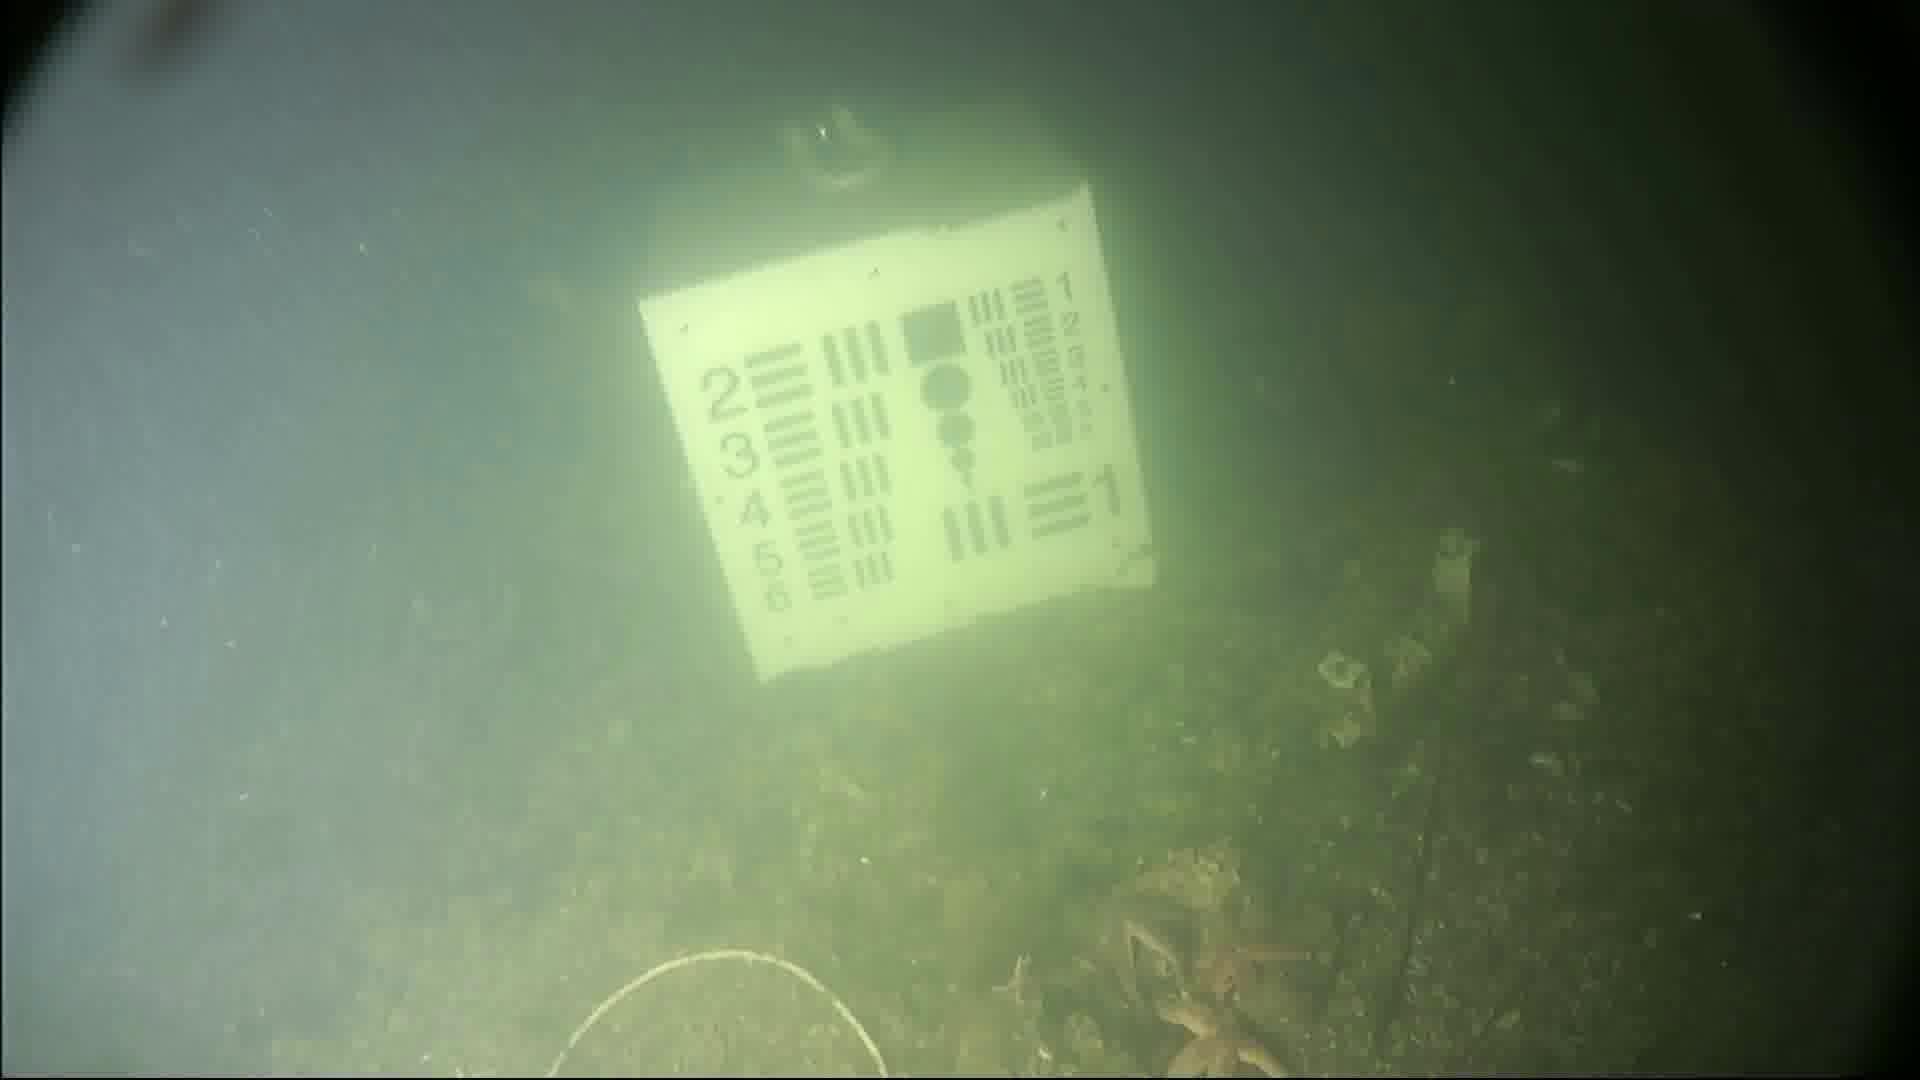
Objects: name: starfish